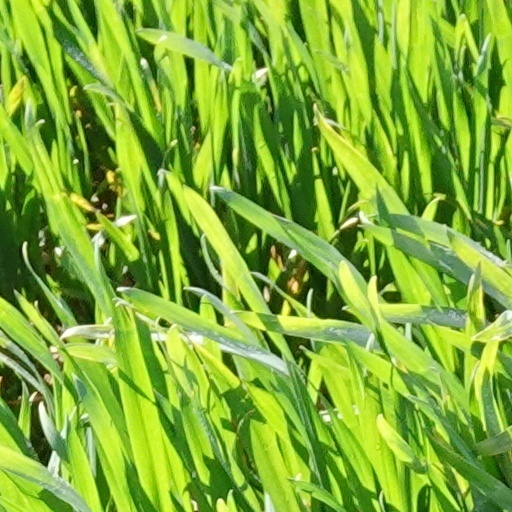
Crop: wheat